Kornsjø

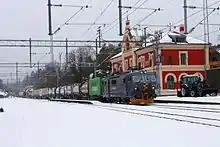
CargoNet freight train passing through Kornsjø Station

Kornsjø is a village in Enningdalen in Halden, Norway on the border to Sweden. The village has 250 residents (2001). At Kornsjø is the border crossing for the railway lines the Østfold Line (Norway) and the Norway/Vänern Line (Sweden). Previously change of crew was performed at Kornsjø Station, but this has since been closed.